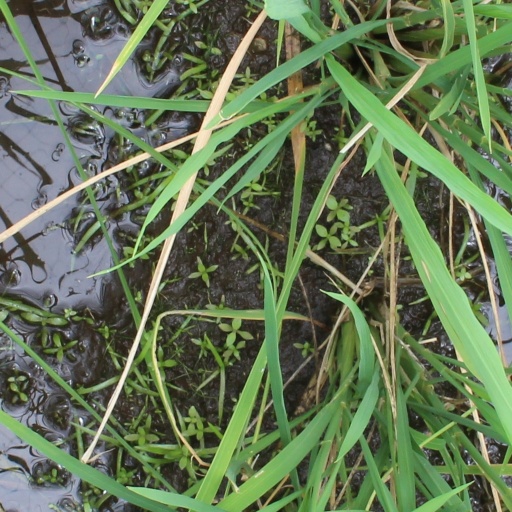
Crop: rice